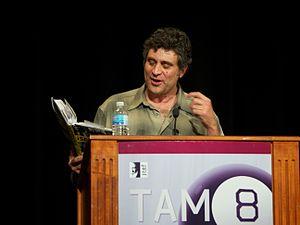
Paul Provenza est un acteur et réalisateur américain, né le 31 juillet 1957.